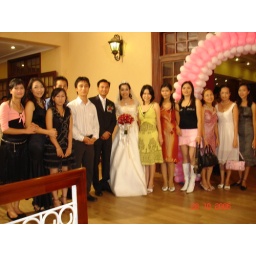
This is my Brother's wedding, i stand at the left in the pink dress